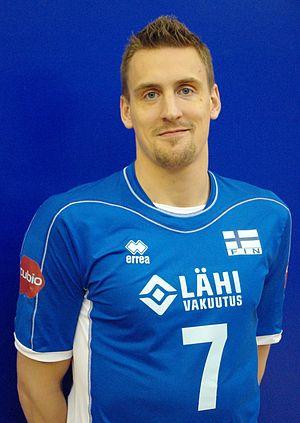
Matti Hietanen est un joueur finlandais de volley-ball né le 3 janvier 1983. Il mesure 1,99 m et joue réceptionneur-attaquant. Il totalise 68 sélections en équipe de Finlande.